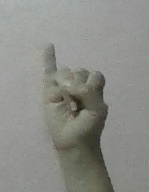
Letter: meem